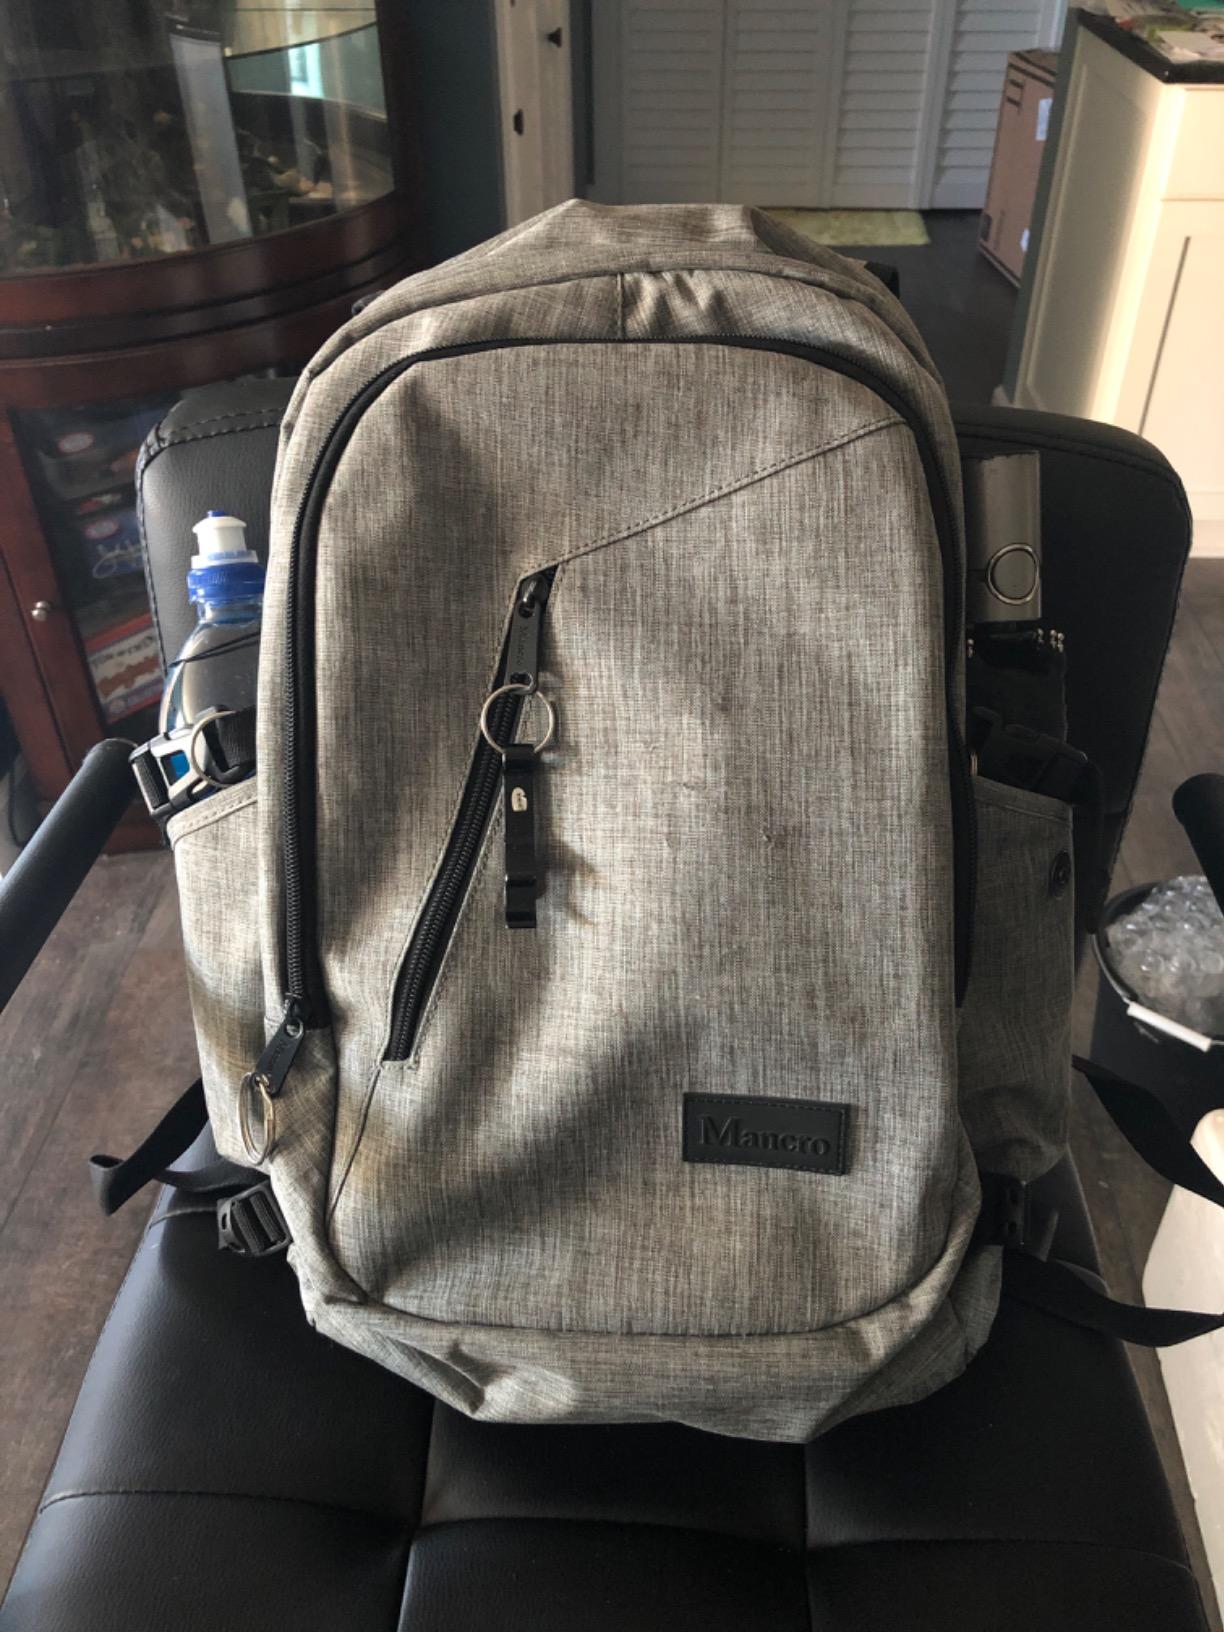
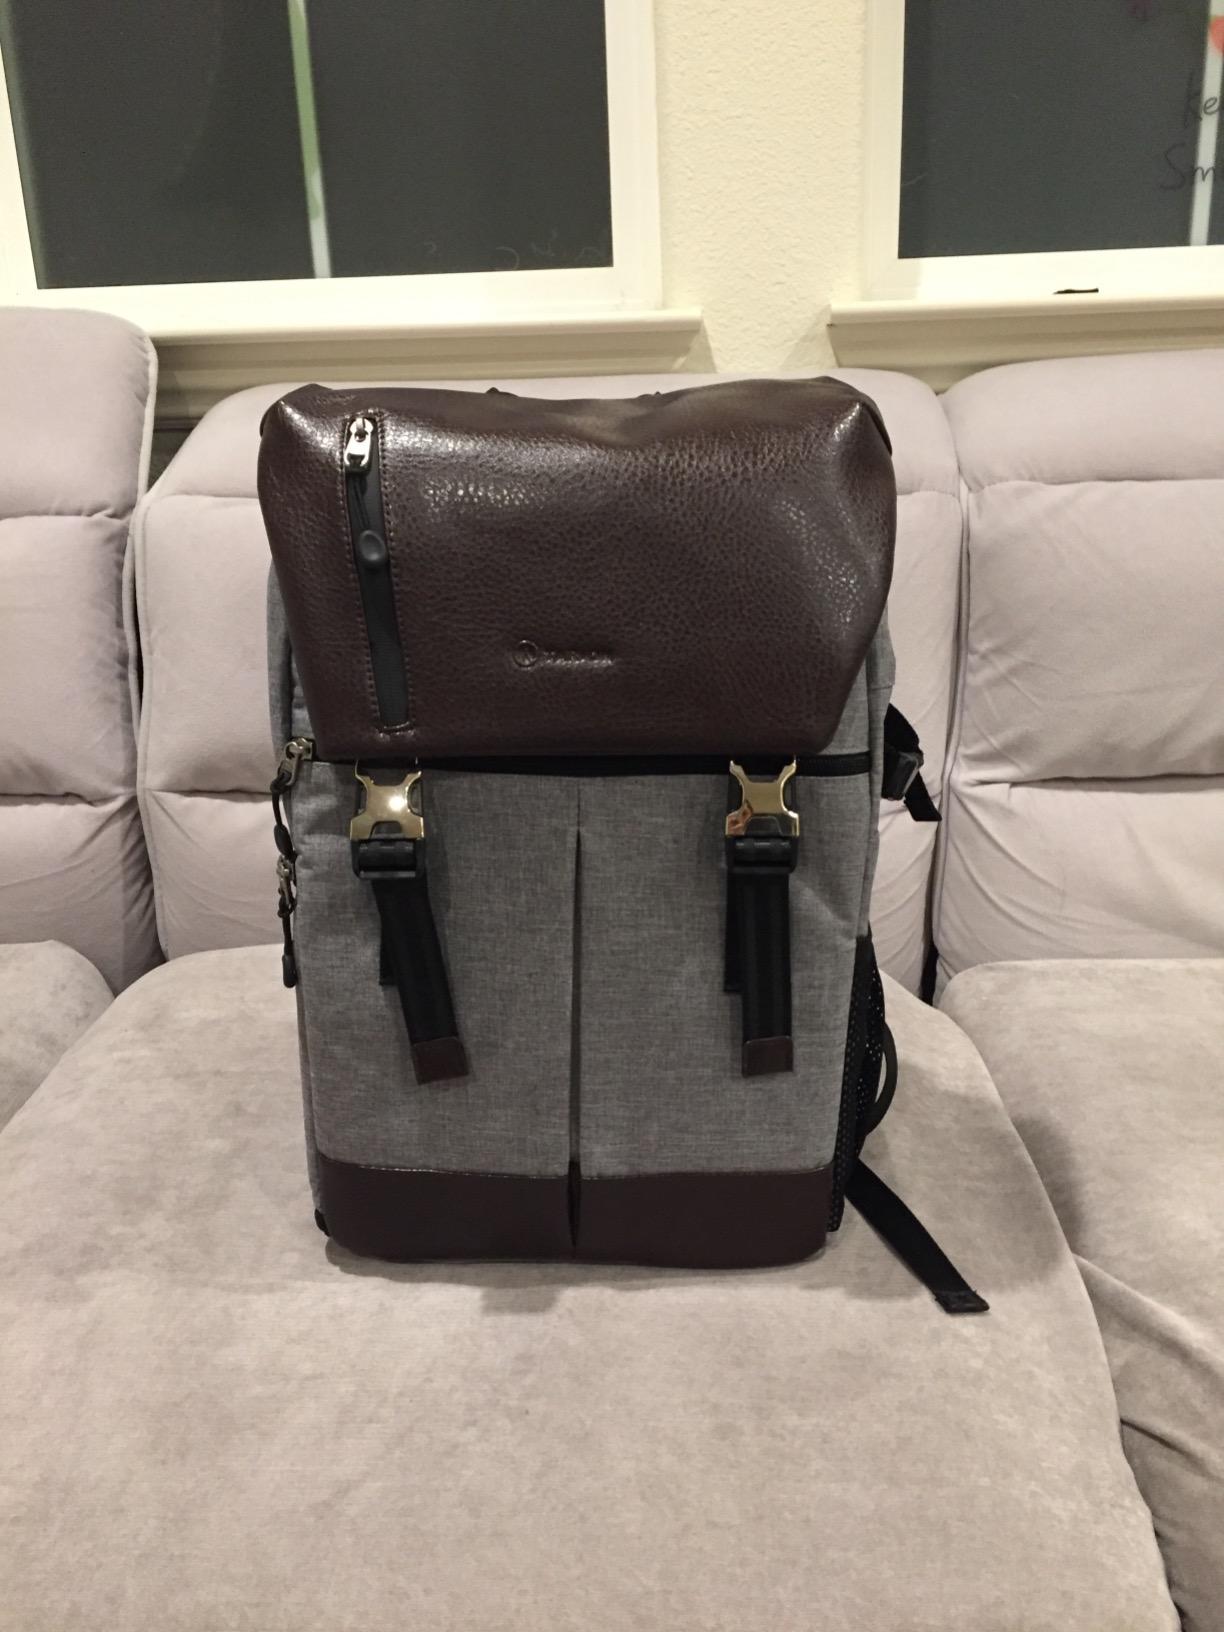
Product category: bag
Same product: no